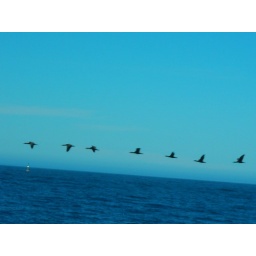
birds flying in formation near Robben Island